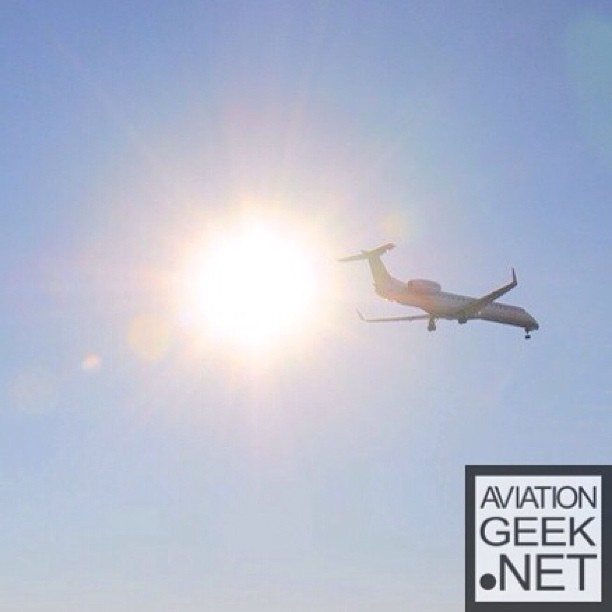
user: Given an image and a question. Answer the question in a short answer. Question: What kind of service do you think this is an ad for? Short Answer:
assistant: fly